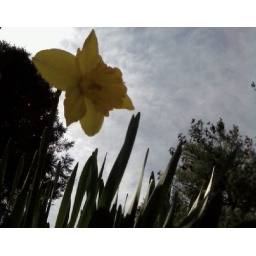
flower in the sky